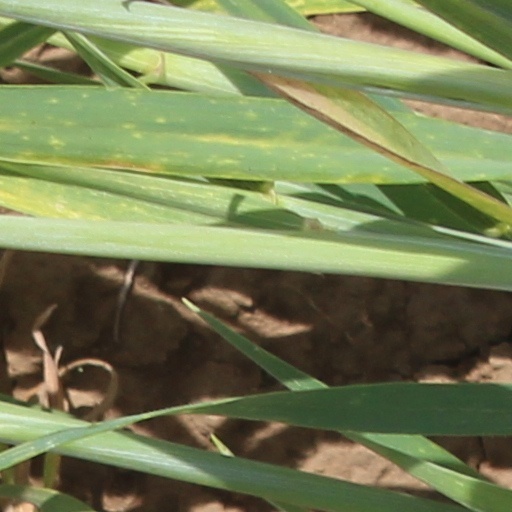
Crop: wheat